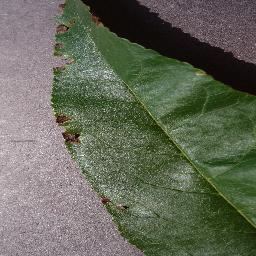
Label: Peach___Bacterial_spot